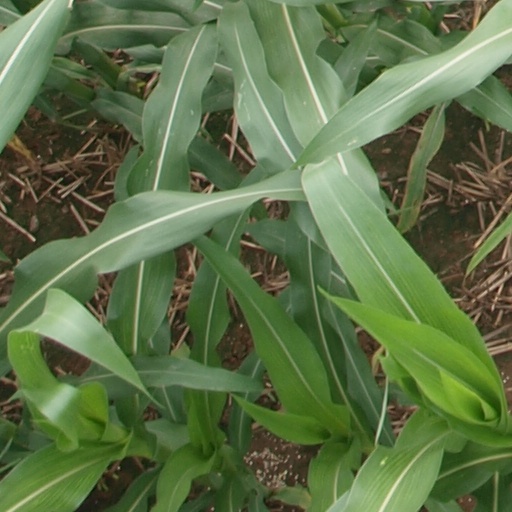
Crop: maize; corn